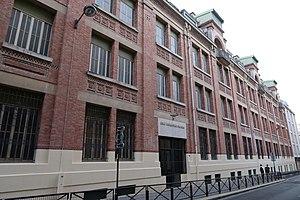
Collège Stanislas, rue du Montparnasse (Paris 6e).
La rue du Montparnasse est une voie des 6ᵉ et 14ᵉ arrondissements de Paris.